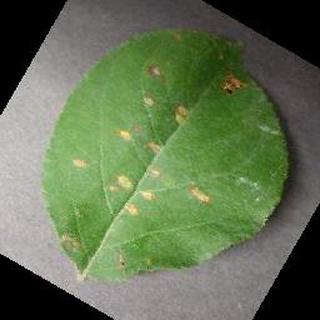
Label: apple_cedar_apple_rust